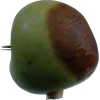
Label: Apple 12